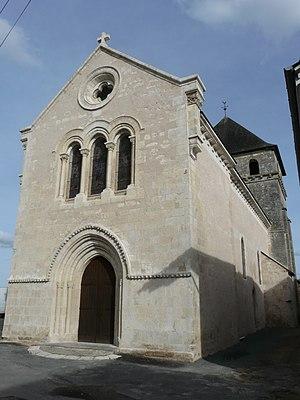
La façade ouest de l'église Saint-Martin, Coulaures, Dordogne, France
Coulaures est une commune française située dans le département de la Dordogne, en région Nouvelle-Aquitaine.
Cet article recense les monuments historiques de l'arrondissement de Nontron, dans le département de la Dordogne, en France.